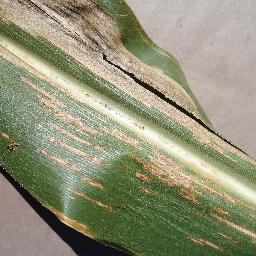
Label: Corn_(Maize)___Gray_Leaf_Spot_(Cercospora)